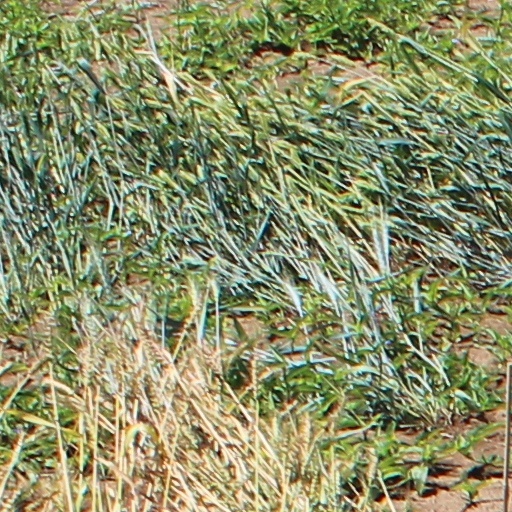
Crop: wheat